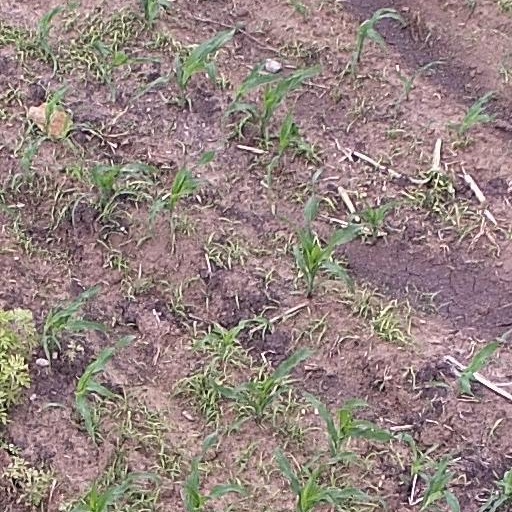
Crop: maize; corn